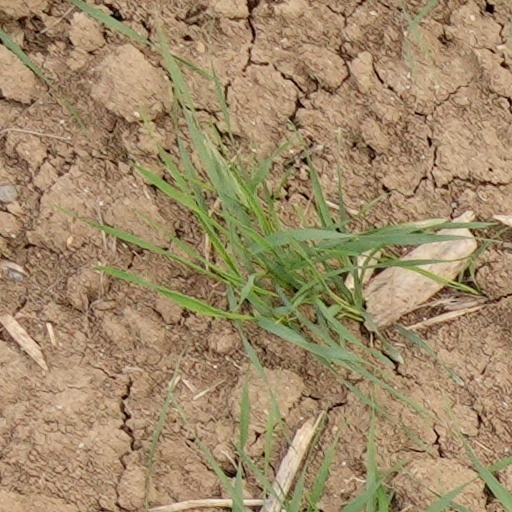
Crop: wheat